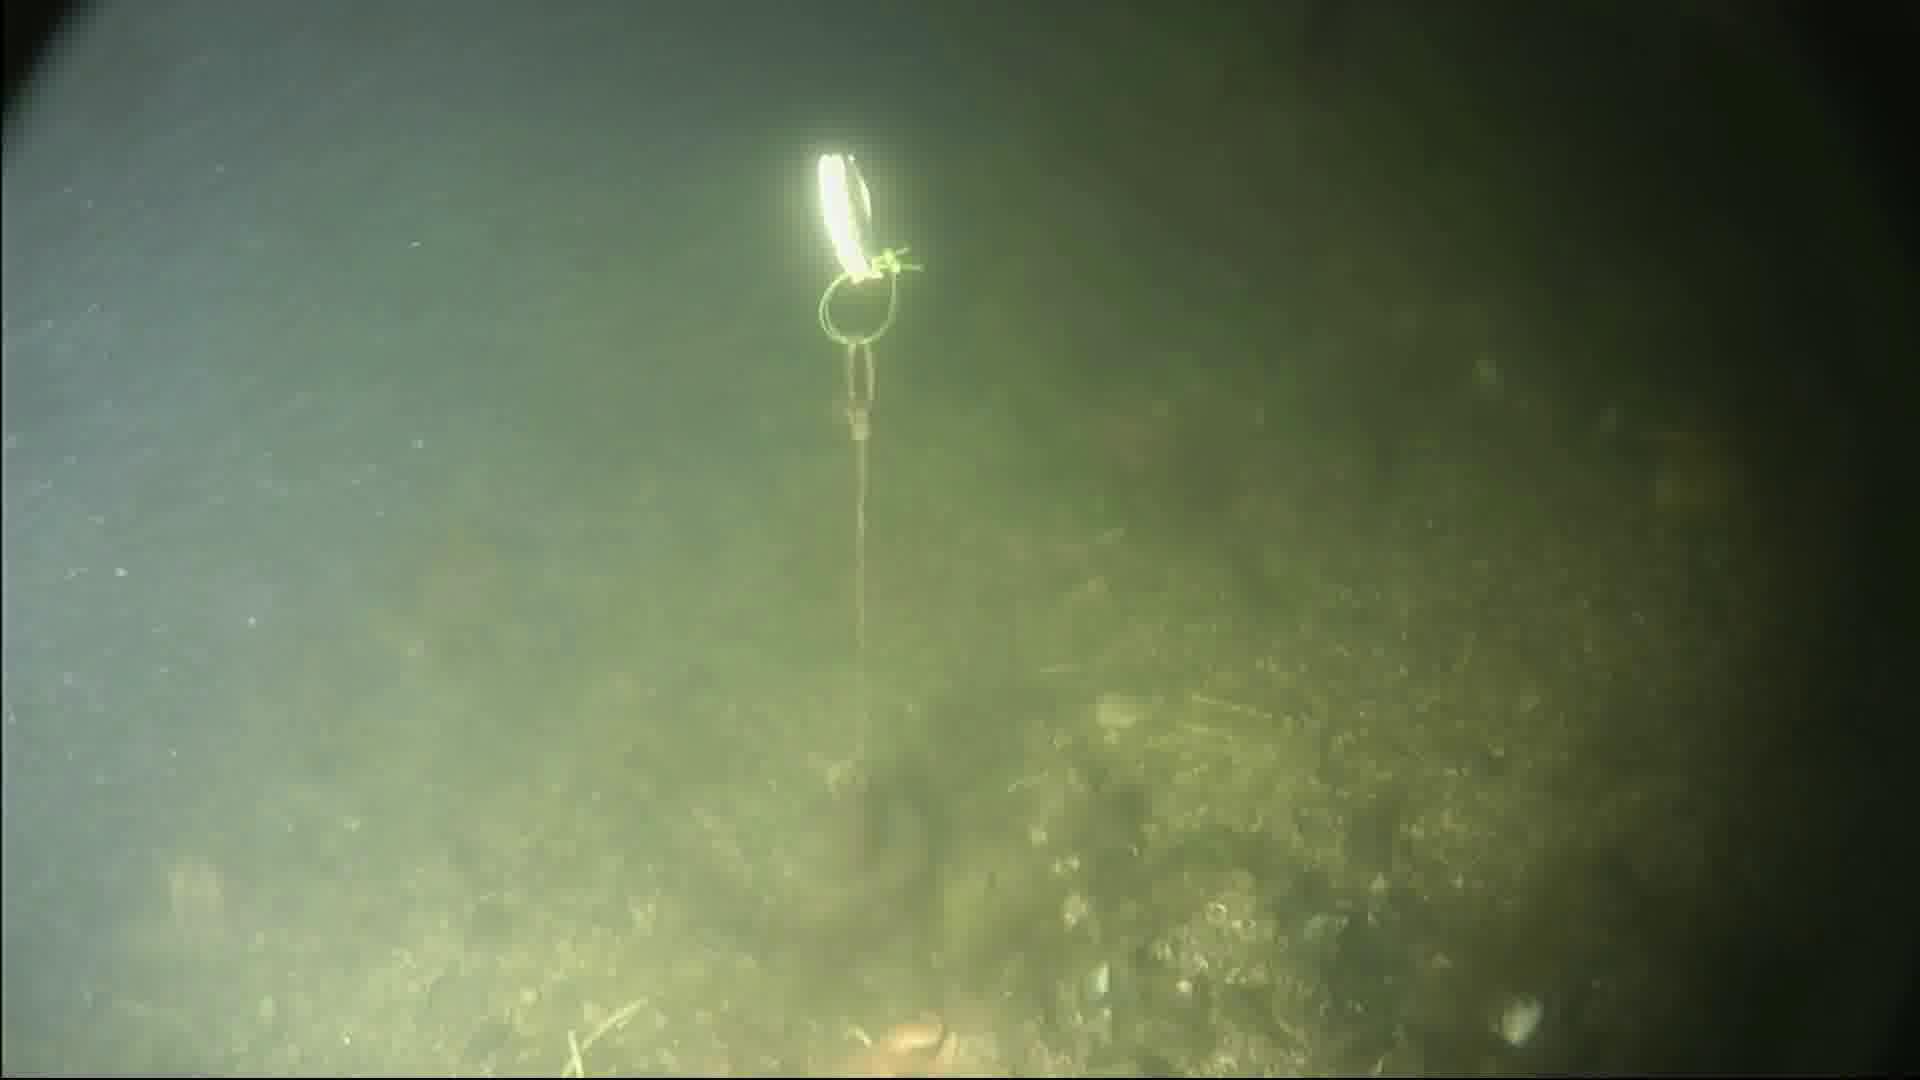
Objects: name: starfish
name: crab